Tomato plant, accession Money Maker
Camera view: vertical (180 deg); turntable rotation: 210 degrees
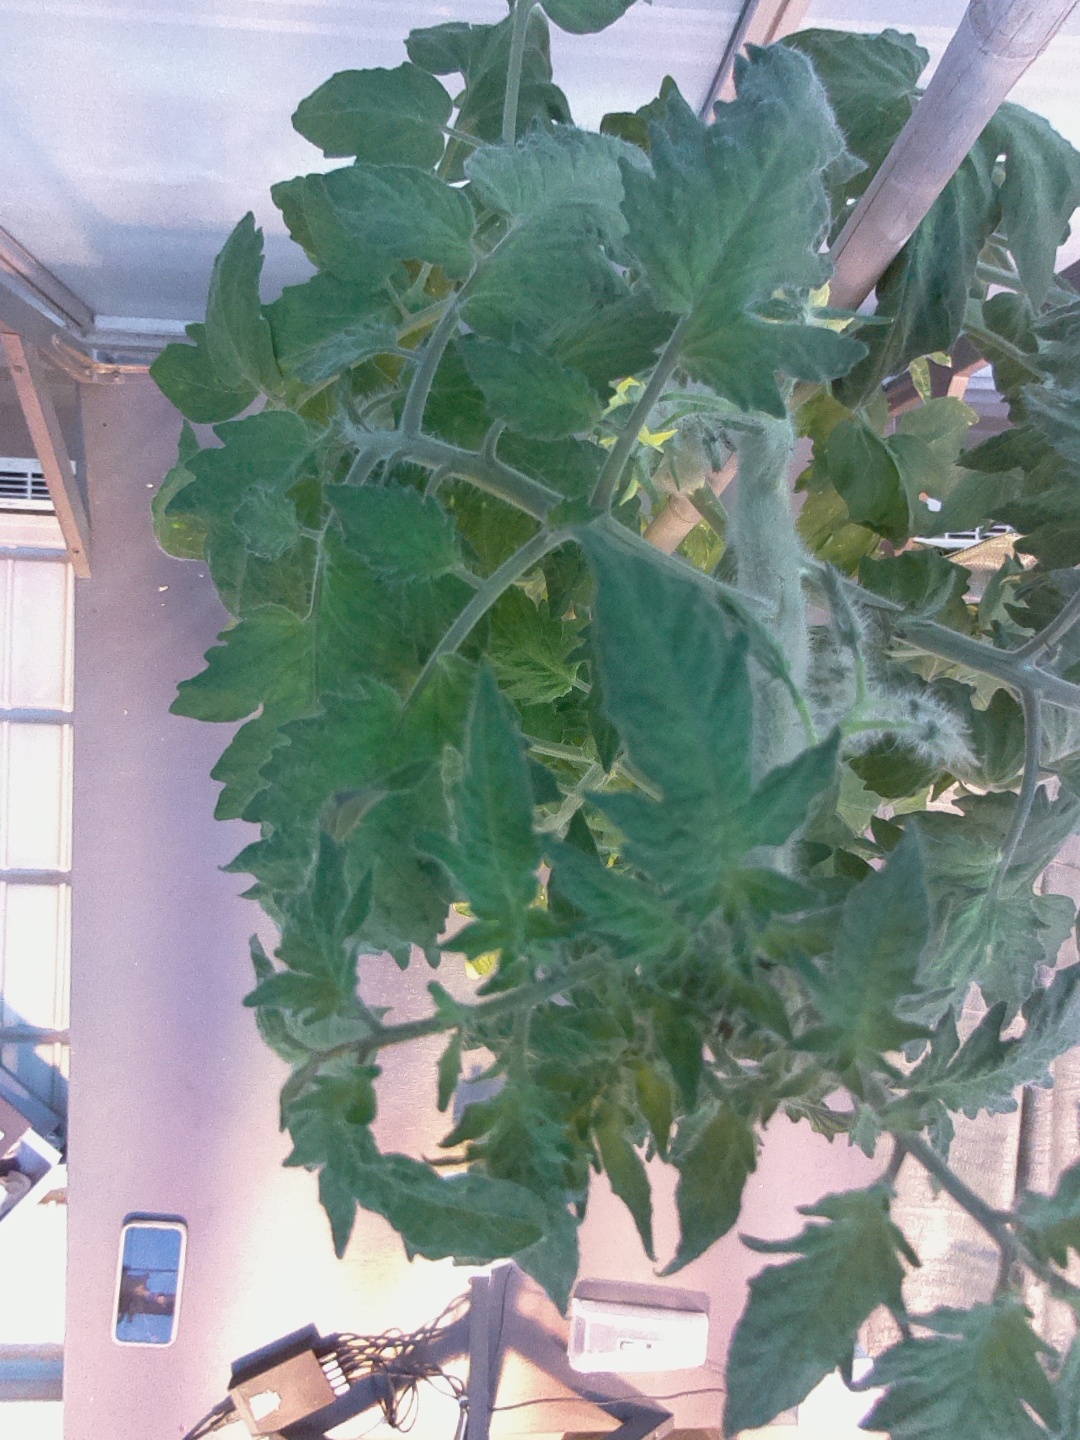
BBCH growth stage 67: Full flowering, 70%-80% of flowers open, more petals falling